Peter Tuddenham

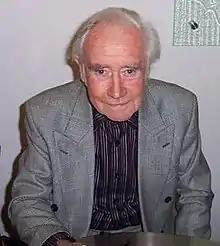
Peter Tuddenham at the launch of the "Blake's 7" second series DVD, 2005

Peter Tuddenham (27 November 1918 – 9 July 2007) was a British actor. He was well known for his voice work, which included the voices of the computers in the BBC science fiction series "Blake's 7" (1978–1981).